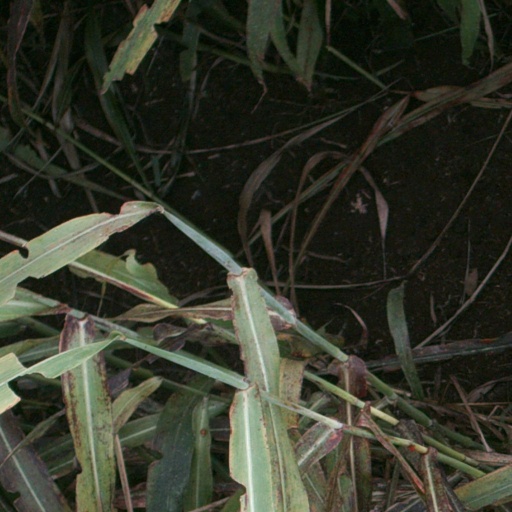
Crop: sorghum